The Bastard Country

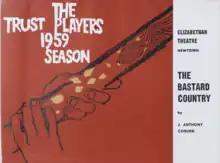

The Bastard Country is a 1959 Australian play by Anthony Coburn. It was also known as "Fire on the Wind".